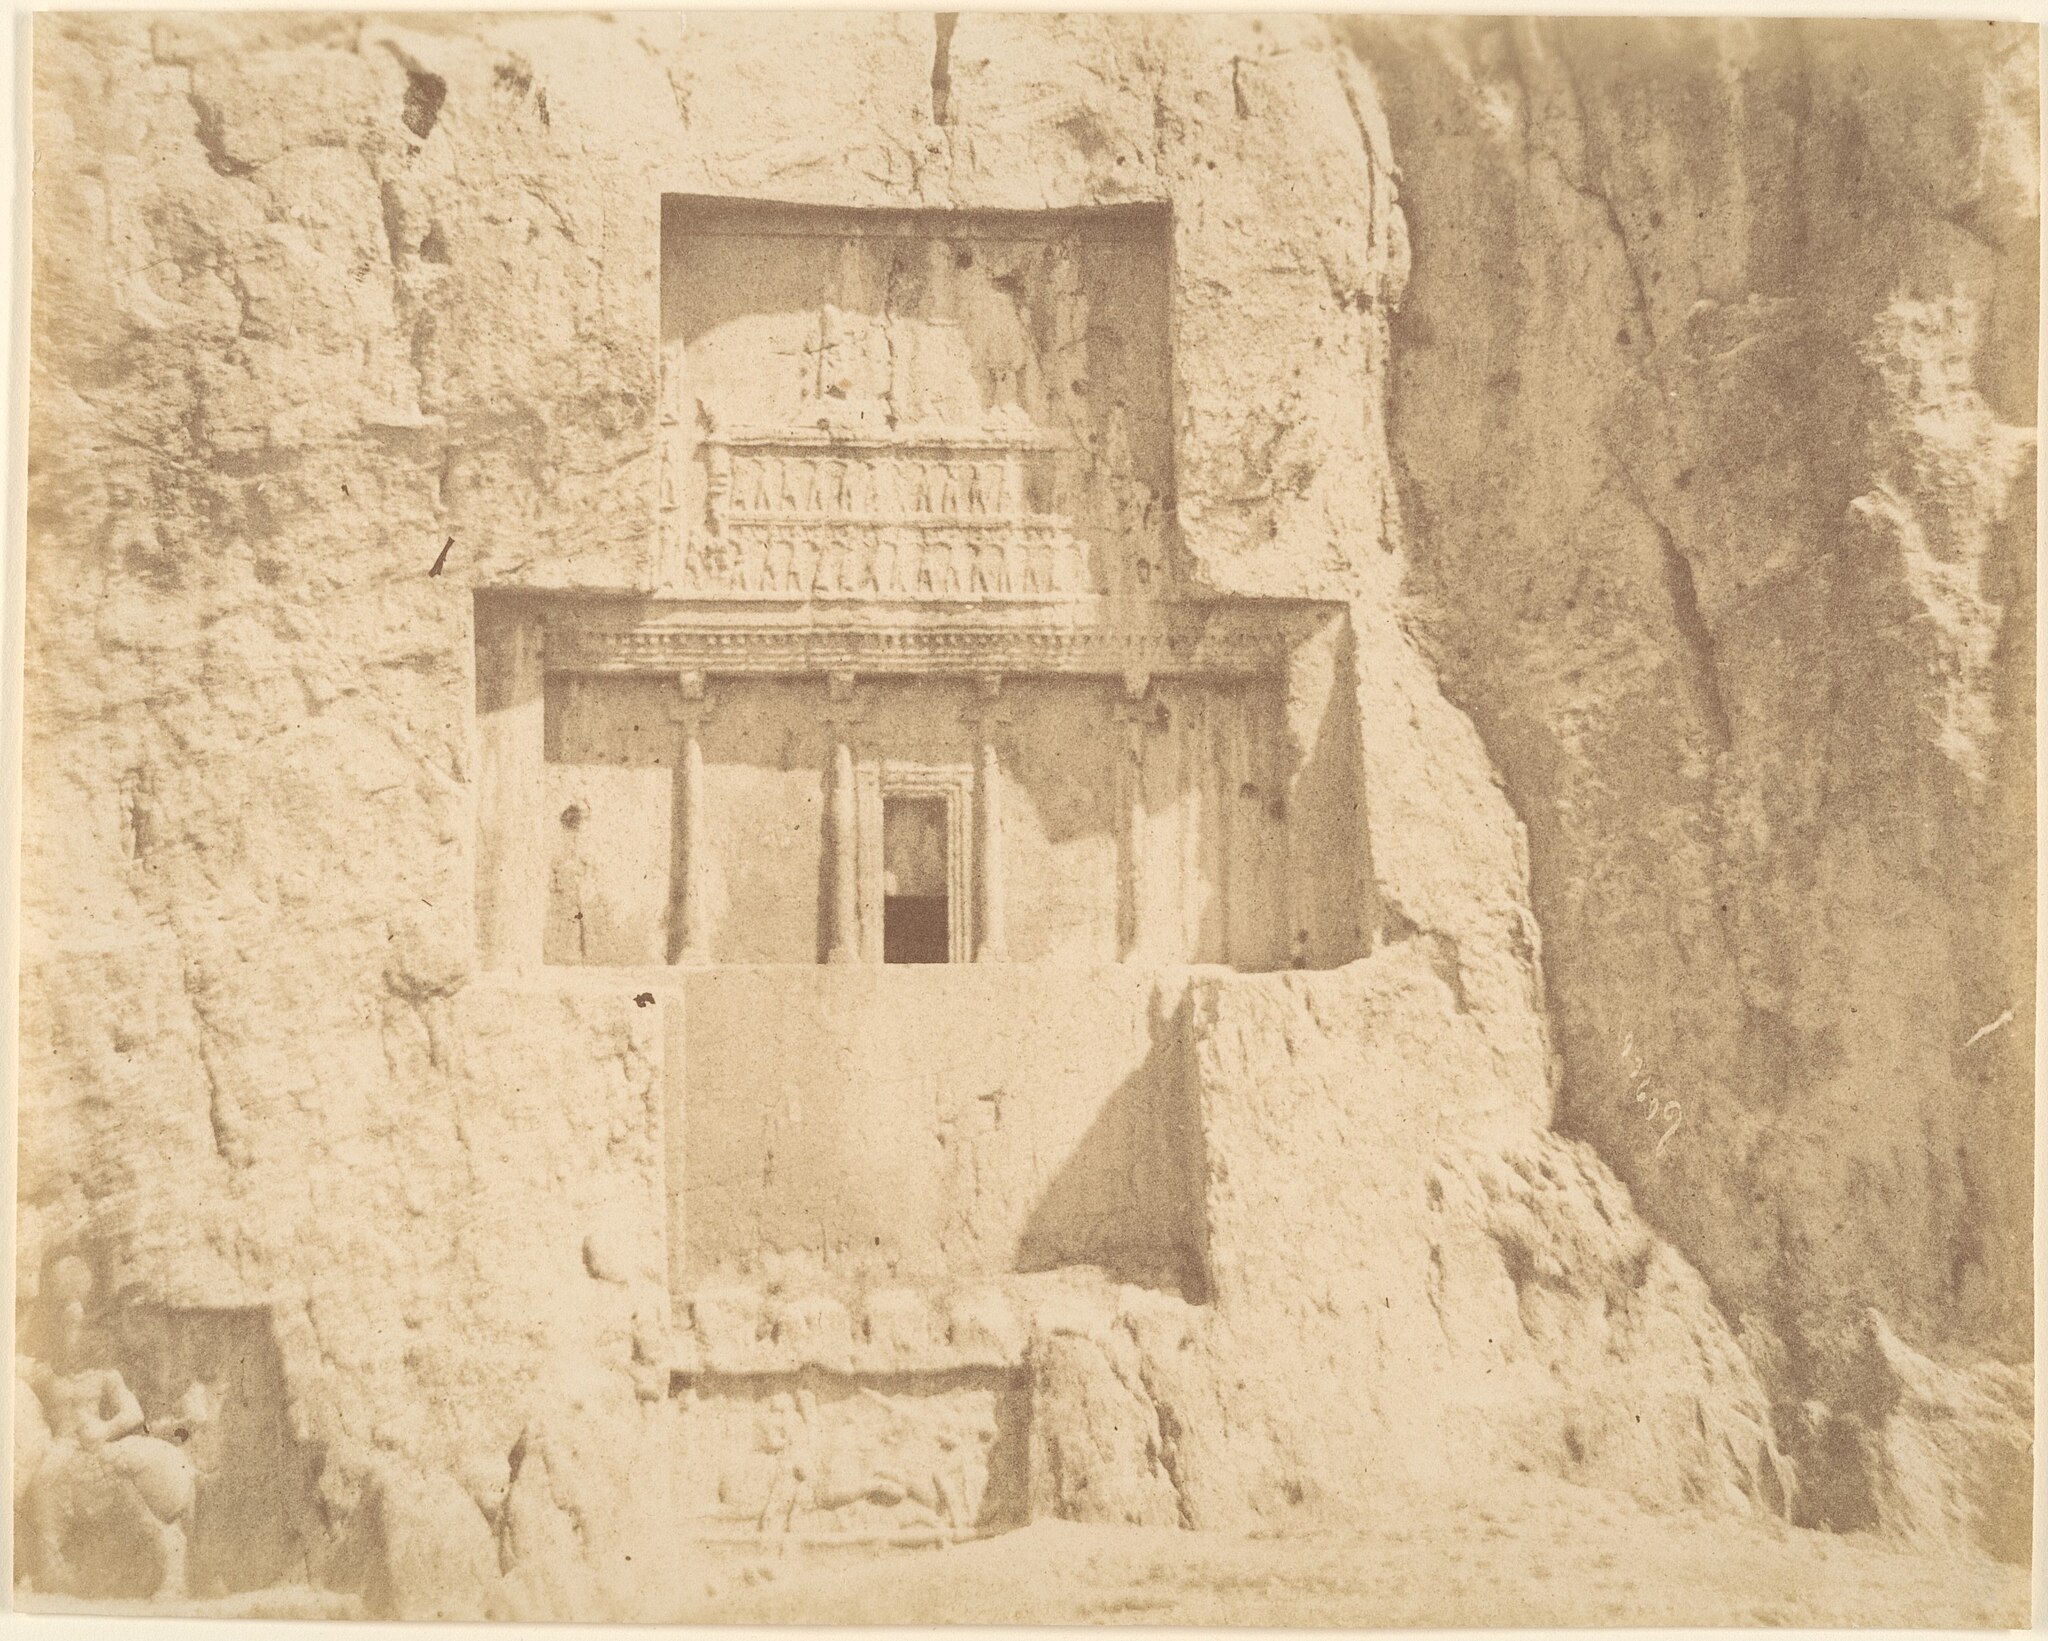
Title: Naksh-i Rustam
Description: Photograph; Photographs
Date: 1840s–60s
Categories: CC-Zero, Department of Photographs, Metropolitan Museum of Art, Tomb of Darius I, Artworks without Wikidata item, Artworks with known accession number, Images from Metropolitan Museum of Art, GWToolset Batch Upload, Albumen prints in the Metropolitan Museum of Art, Gift of Charles K. and Irma B. Wilkinson, Historical photographs of Iran by Luigi Pesce